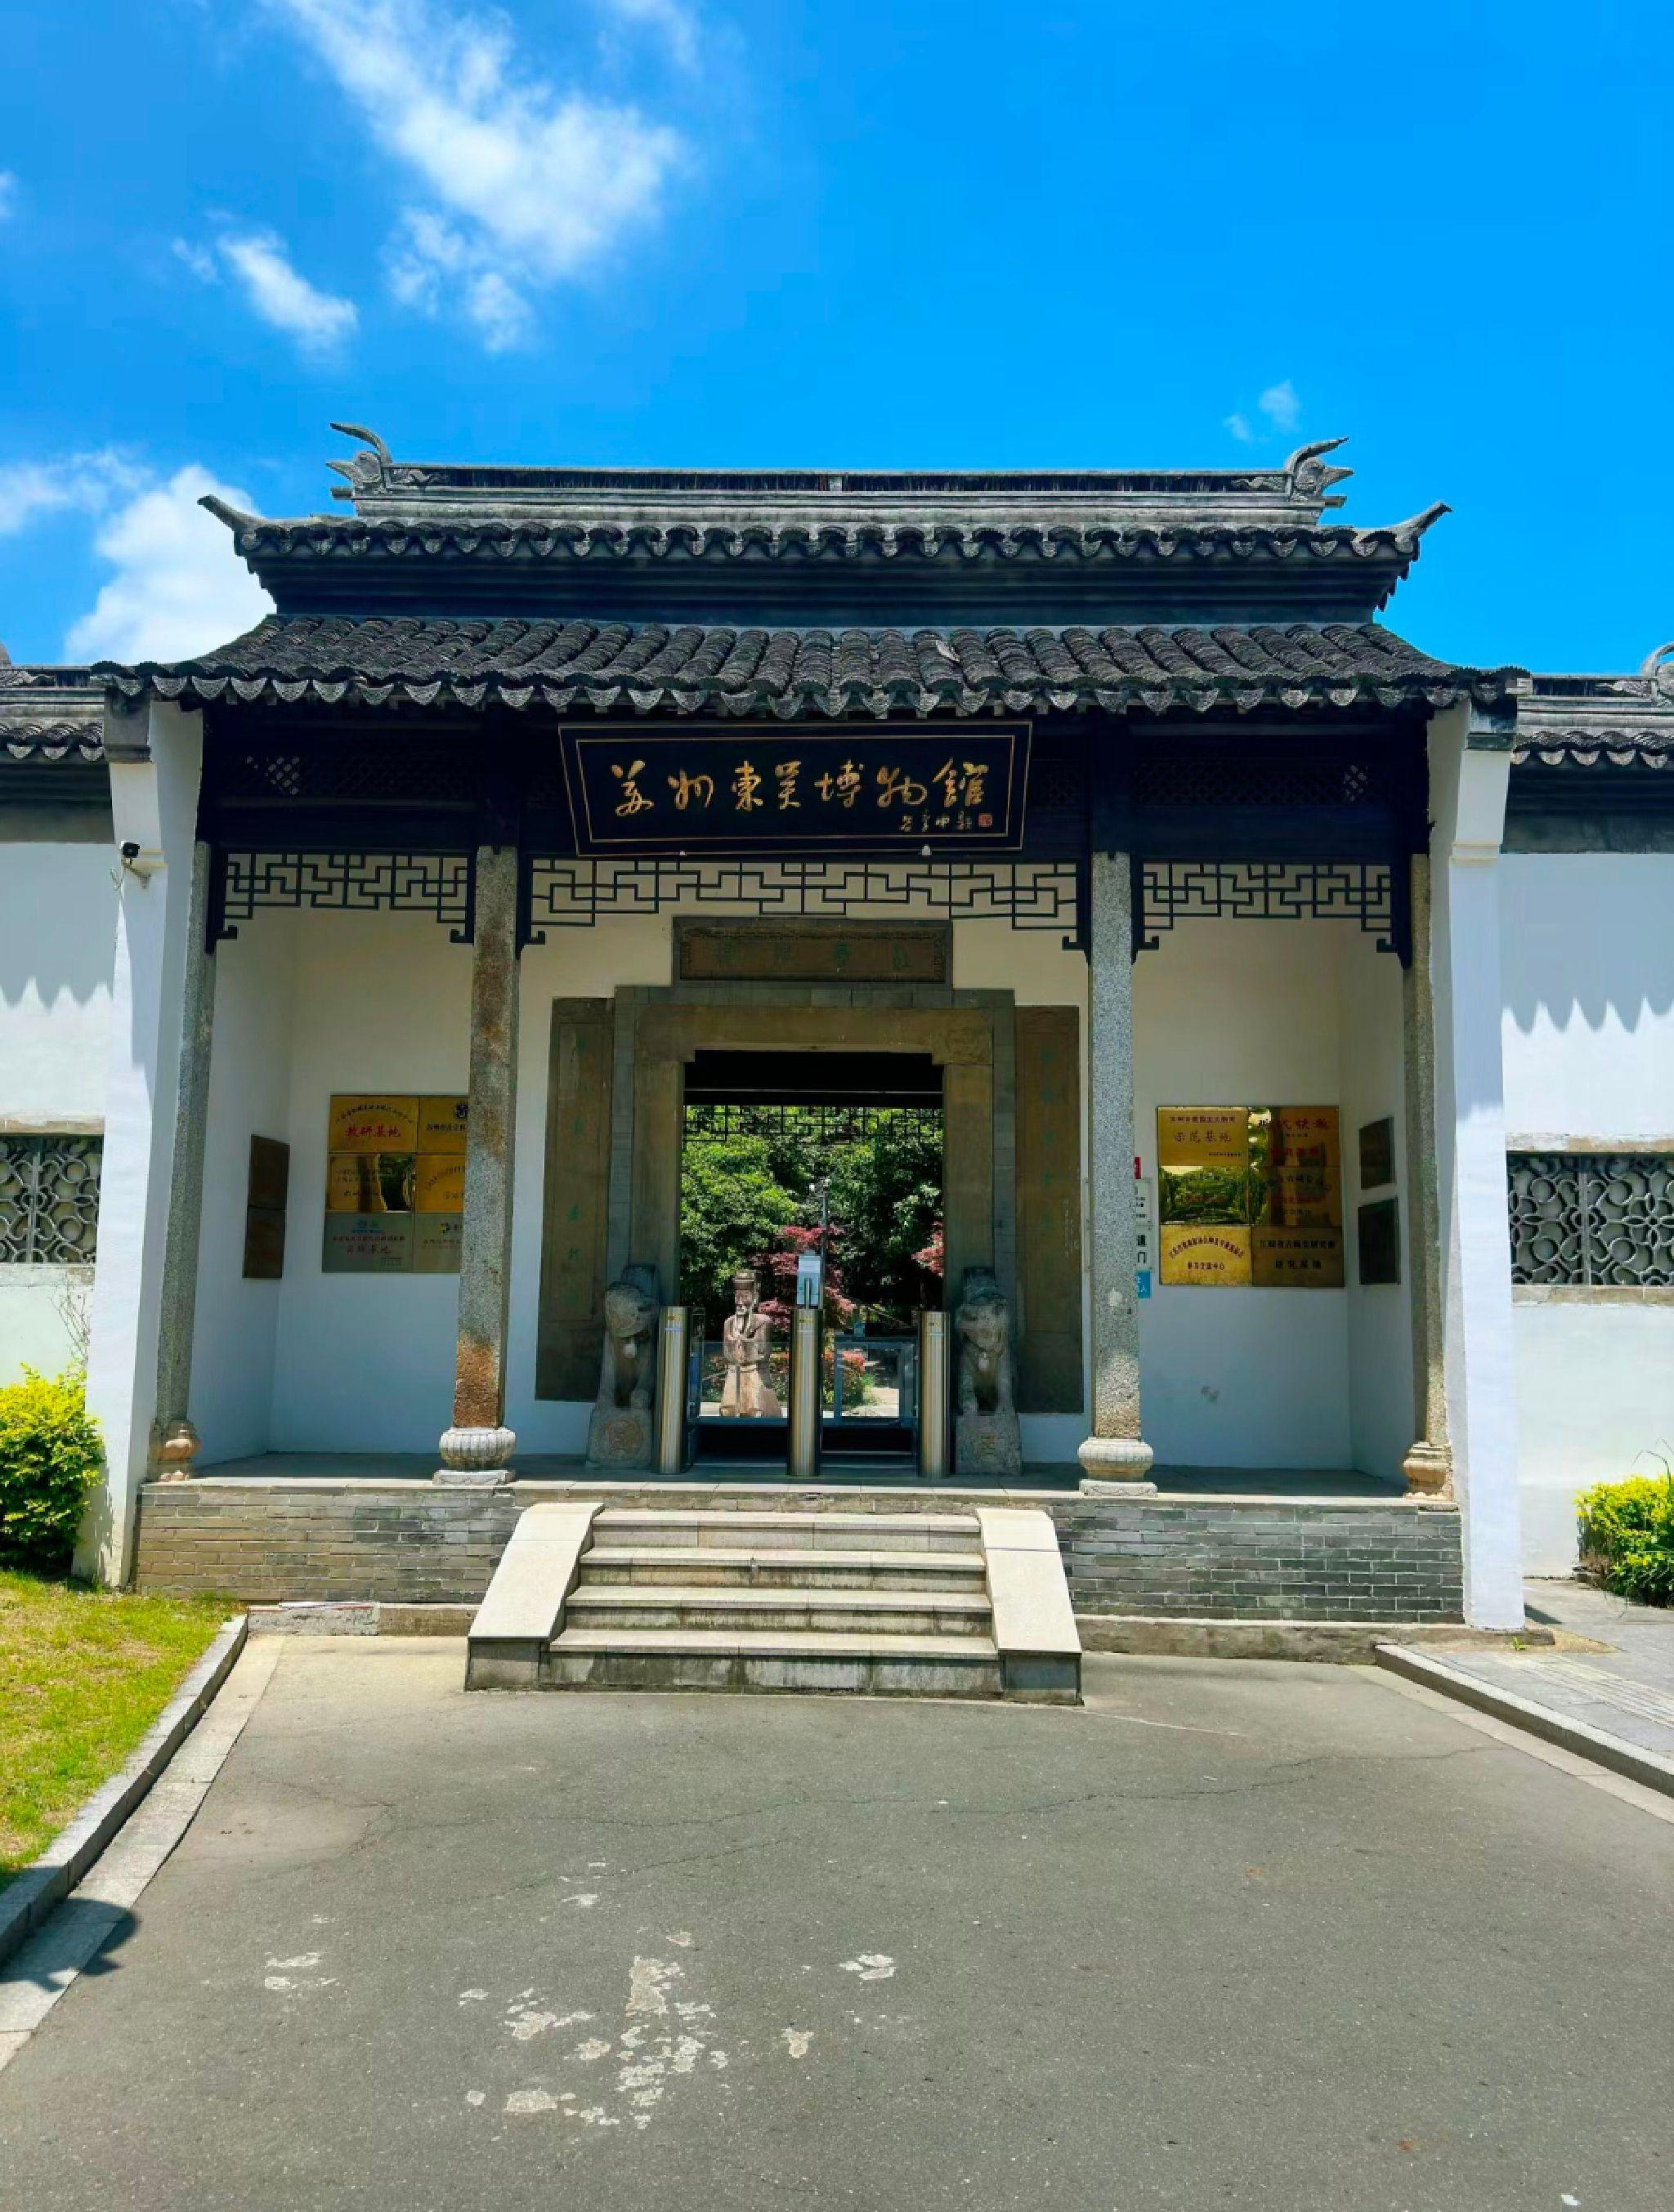
地标名称：苏州东吴博物馆
所在城市：苏州市·虎丘区